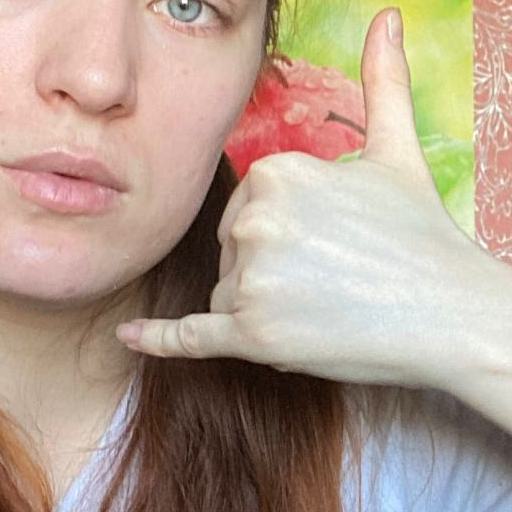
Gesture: call